Takestan

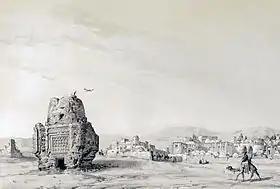
Village Siadeh (Takestan) by Eugène Flandin, 1840

Most of the population of Takestan belong to the Tat ethnic group and Azerbaijanis. Takestan is the largest Tat-populated city in the world.